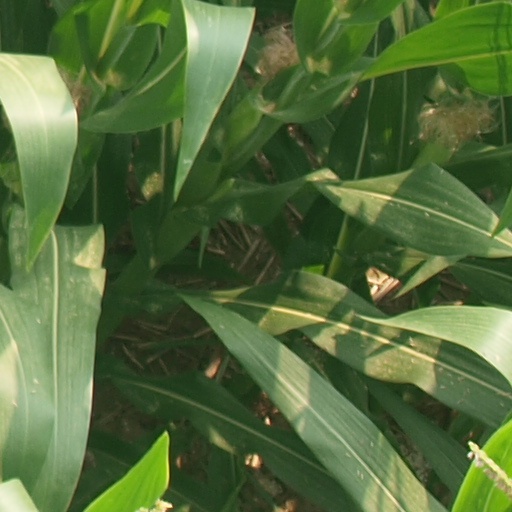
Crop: maize; corn